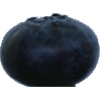
Label: blueberry